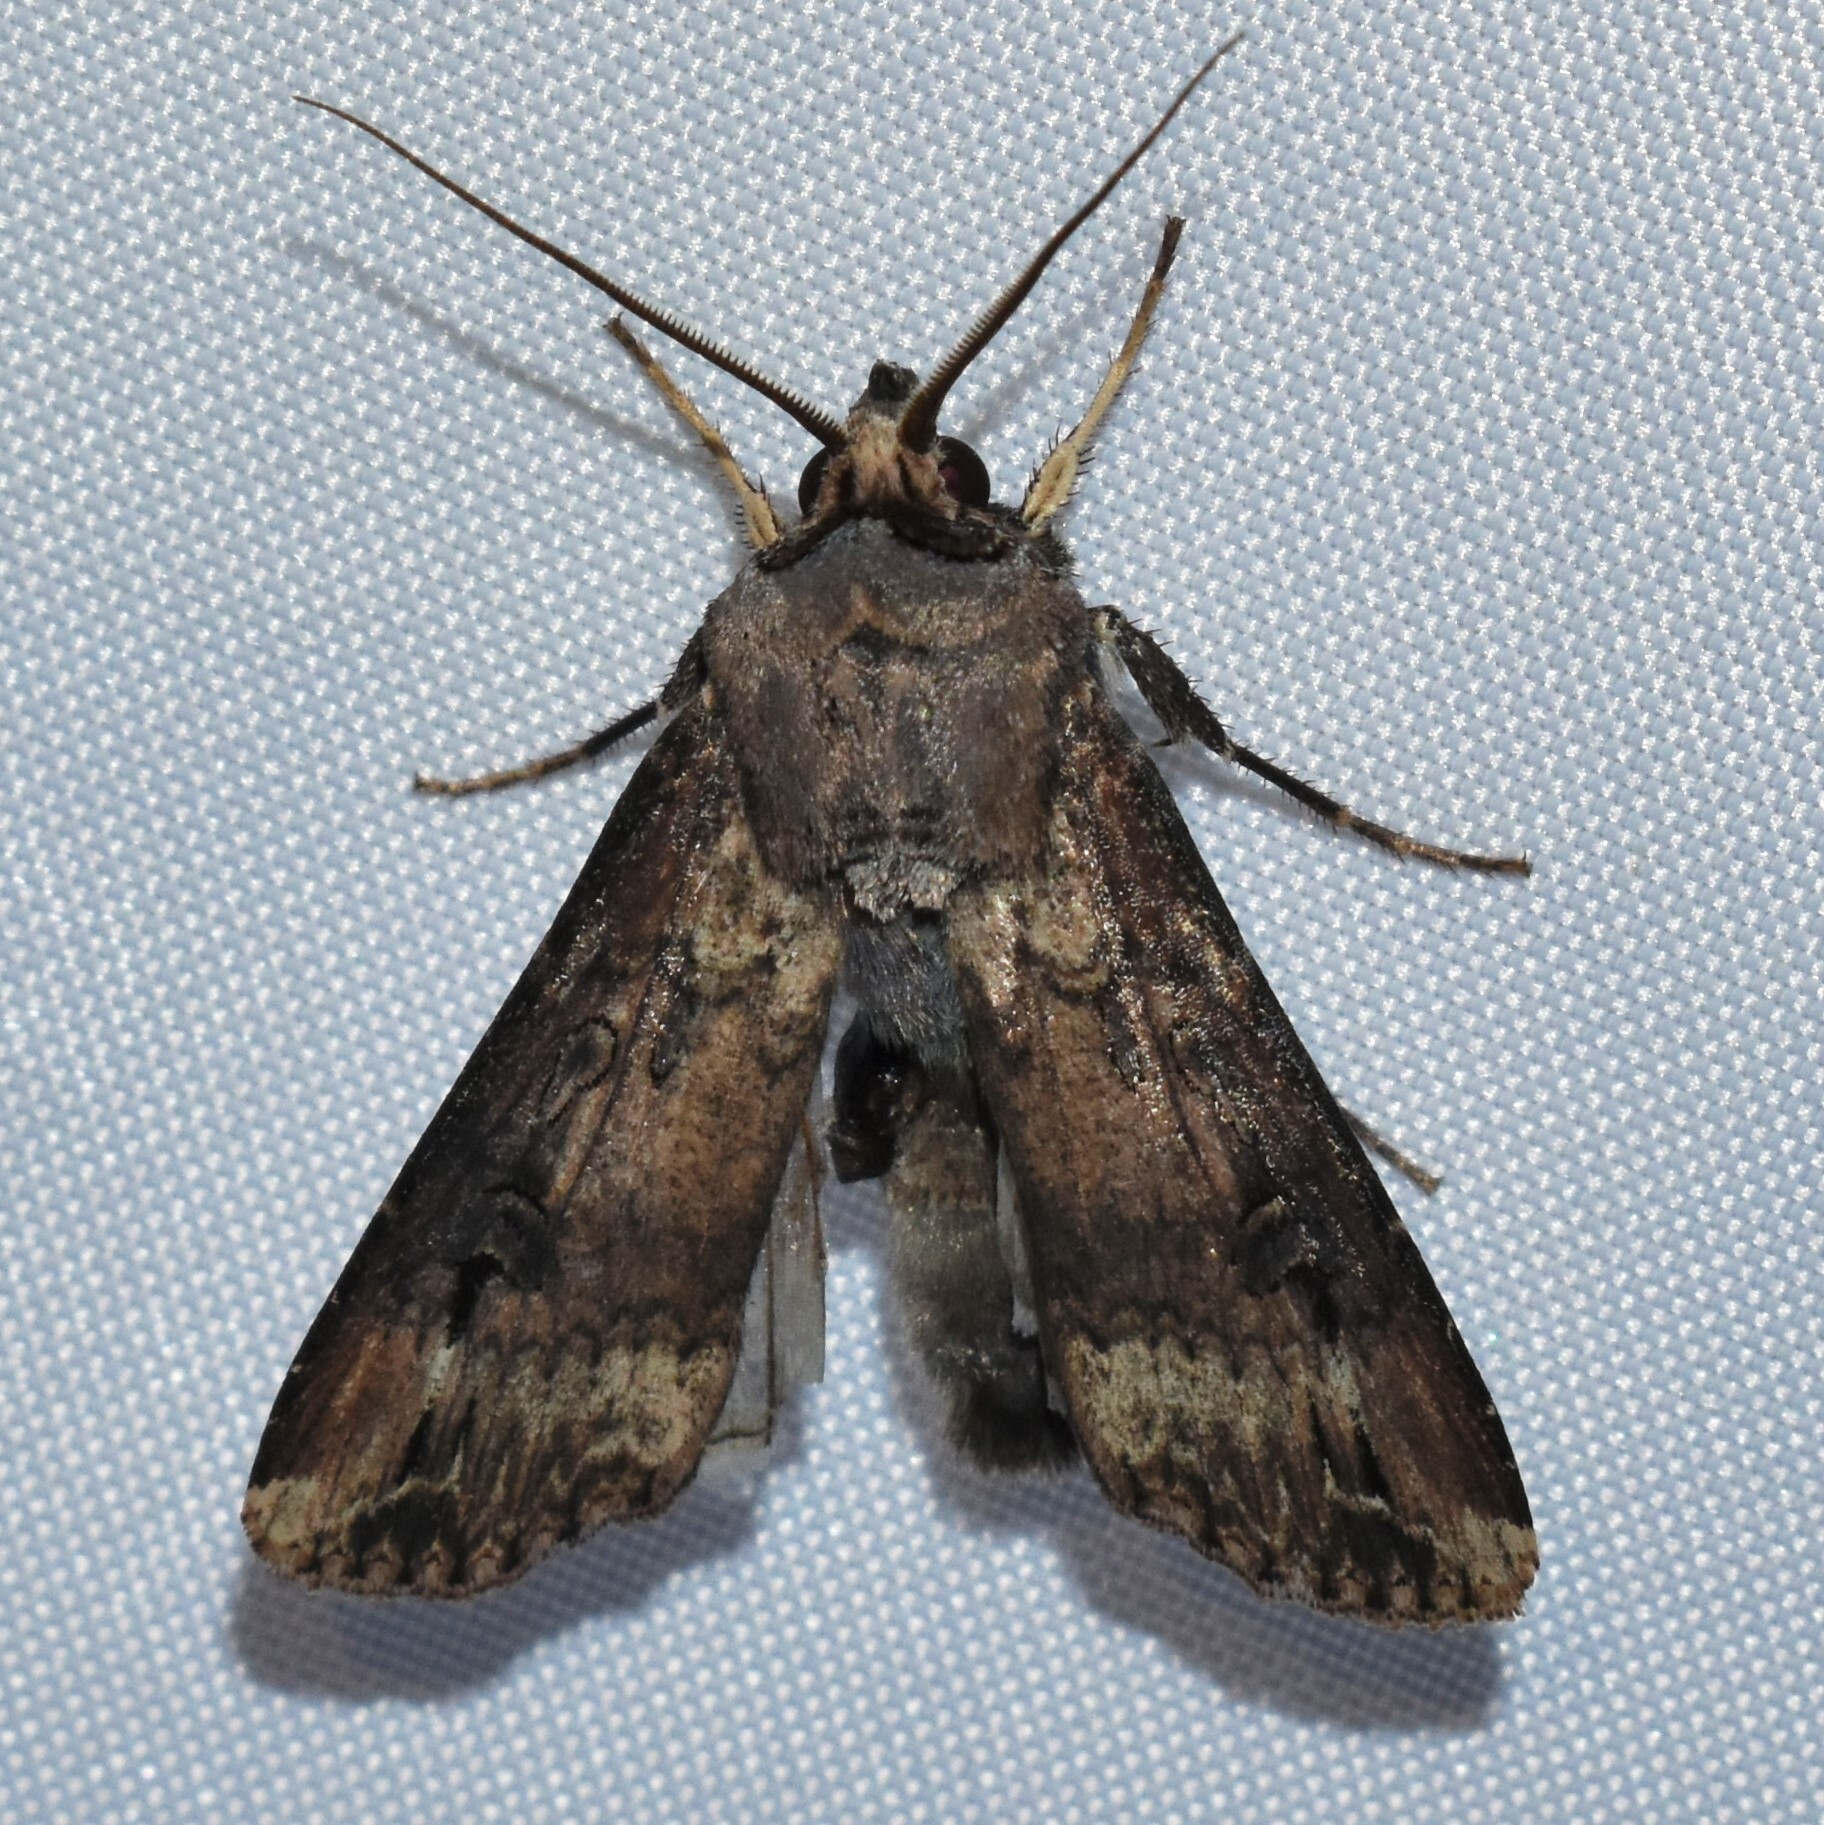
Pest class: cutworms